Perfect Sense

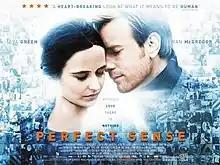
UK theatrical poster

Perfect Sense is a 2011 science fiction romantic drama film directed by David Mackenzie, written by Kim Fupz Aakeson and starring Eva Green and Ewan McGregor. In the film, a chef (McGregor) and a scientist (Green) fall in love as an epidemic begins to rob people of their sensory perceptions.